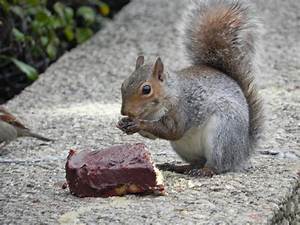
Label: squirrel